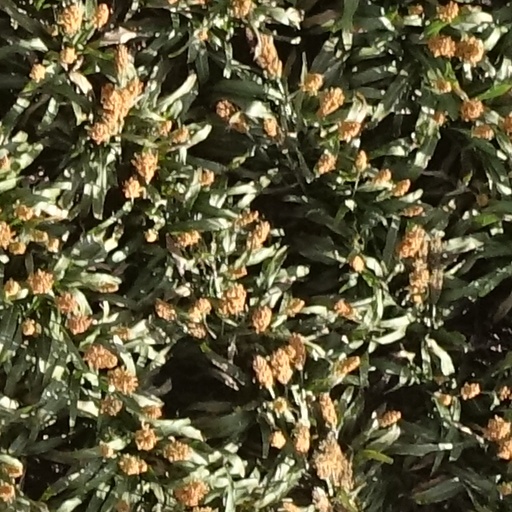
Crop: sorghum